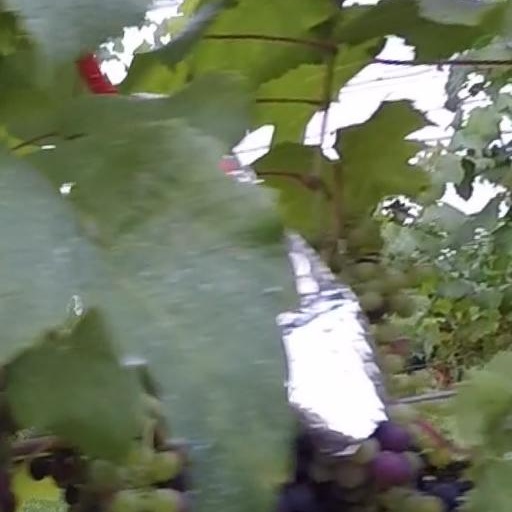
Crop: grape